Valkenburg aan de Geul

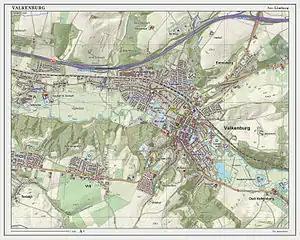
Topographic map of Valkenburg, as of March 2014

Valkenburg is no longer a fortified town but it has largely retained its historical charm, although the town suffered heavily from mass tourism in the 1960s, 70s and 80s. The municipality of Valkenburg aan de Geul still hosts more than 1 million overnight stays a year. The present aim of the council of Valkenburg is to move away from mass tourism and emphasize "the natural and historical beauty of the town". In order to attract more "quality tourism" a plan was made called "Vestingstad Valkenburg" (Fortification Town Valkenburg). Included in the plan were the restoration of two surviving city gates, the rebuilding of Geulpoort, a 14th-century city gate that was demolished along with the castle in the 17th century, and the reconstruction of the defensive moat along the Medieval wall in Halderpark. More or less simultaneously initiated was the redevelopment of the town's shopping district, finished around 2017.